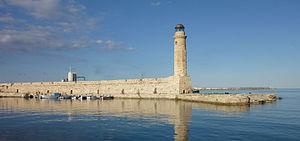
Phare de Réthymnon, Crète, Grèce